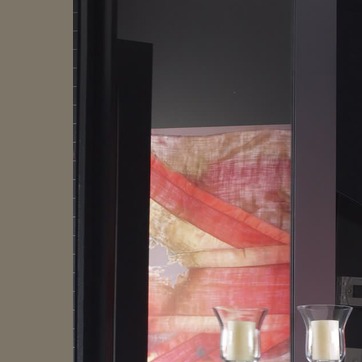
Material: mirror